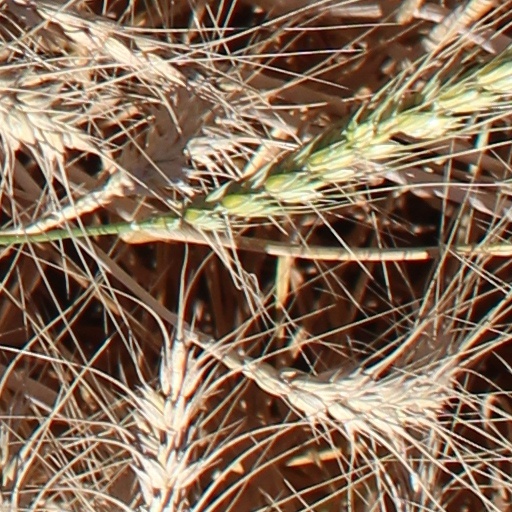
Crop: wheat